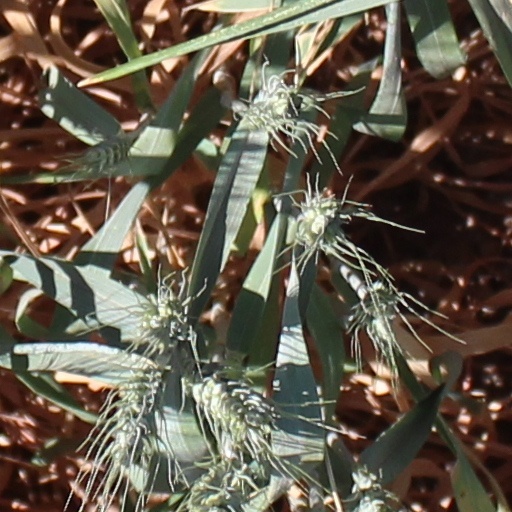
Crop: wheat